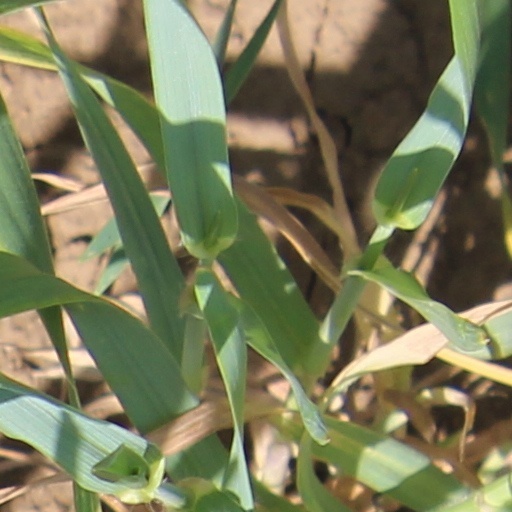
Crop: wheat